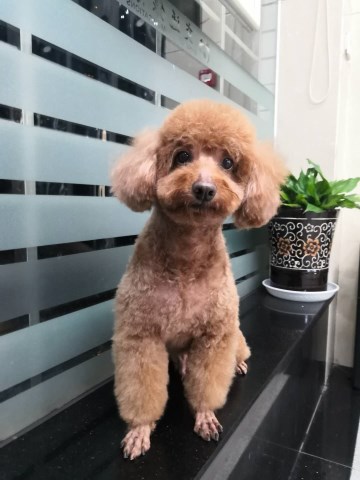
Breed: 7449-n000128-teddy